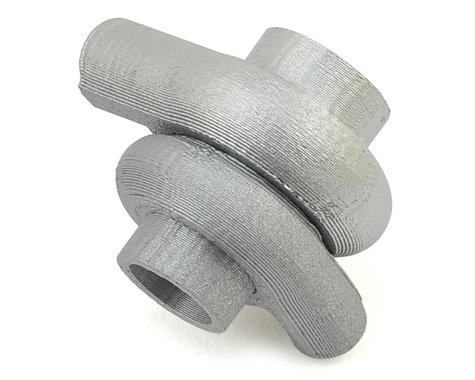
Scale By Chris Full Turbo (Large)
Scale By Chris Full Turbo (Large)
Brand: AMAIN DISTRIBUTING
Category: Health & Beauty > Health Care > Biometric Monitor Accessories > Body Weight Scale Accessories